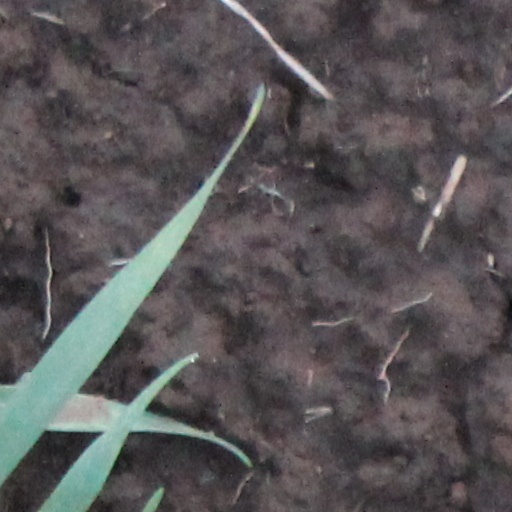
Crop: wheat